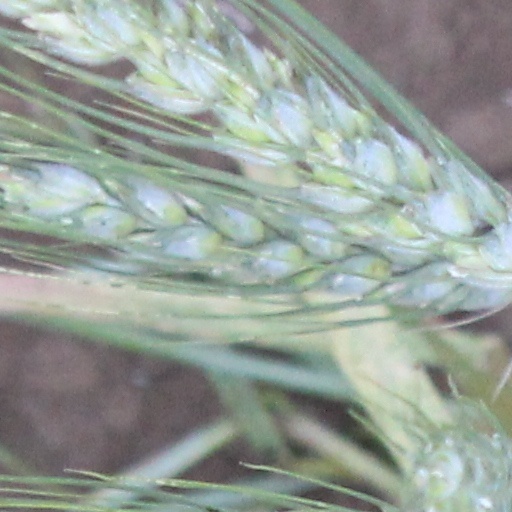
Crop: wheat